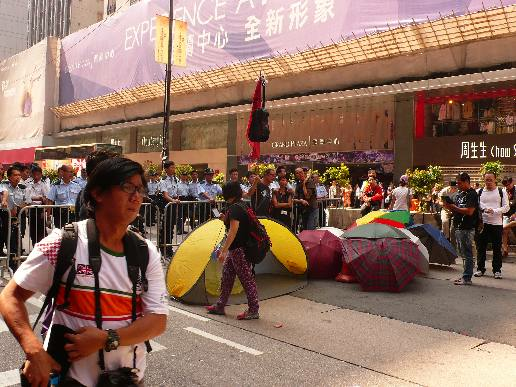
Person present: Yes